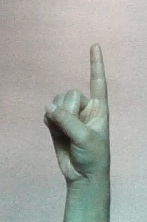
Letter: bb